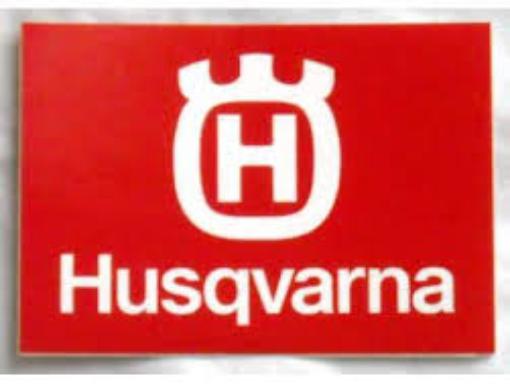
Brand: Husqvarna-1
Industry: Transportation